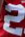
Number: 2